Junior Ranger Program

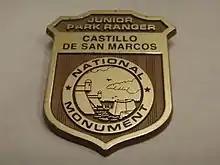
A Junior Park Ranger badge that was awarded by the Castillo de San Marcos National Monument.

The Junior Ranger Program, in brief, is a program where kids (and adults) can learn about a park through self guided interactive activities, such as scavenger hunts, crosswords, and even poetry writing. After completing the specified amount of pages, depending on the participants age, the participant is awarded a patch, badge and/or certificate, unique to each park.